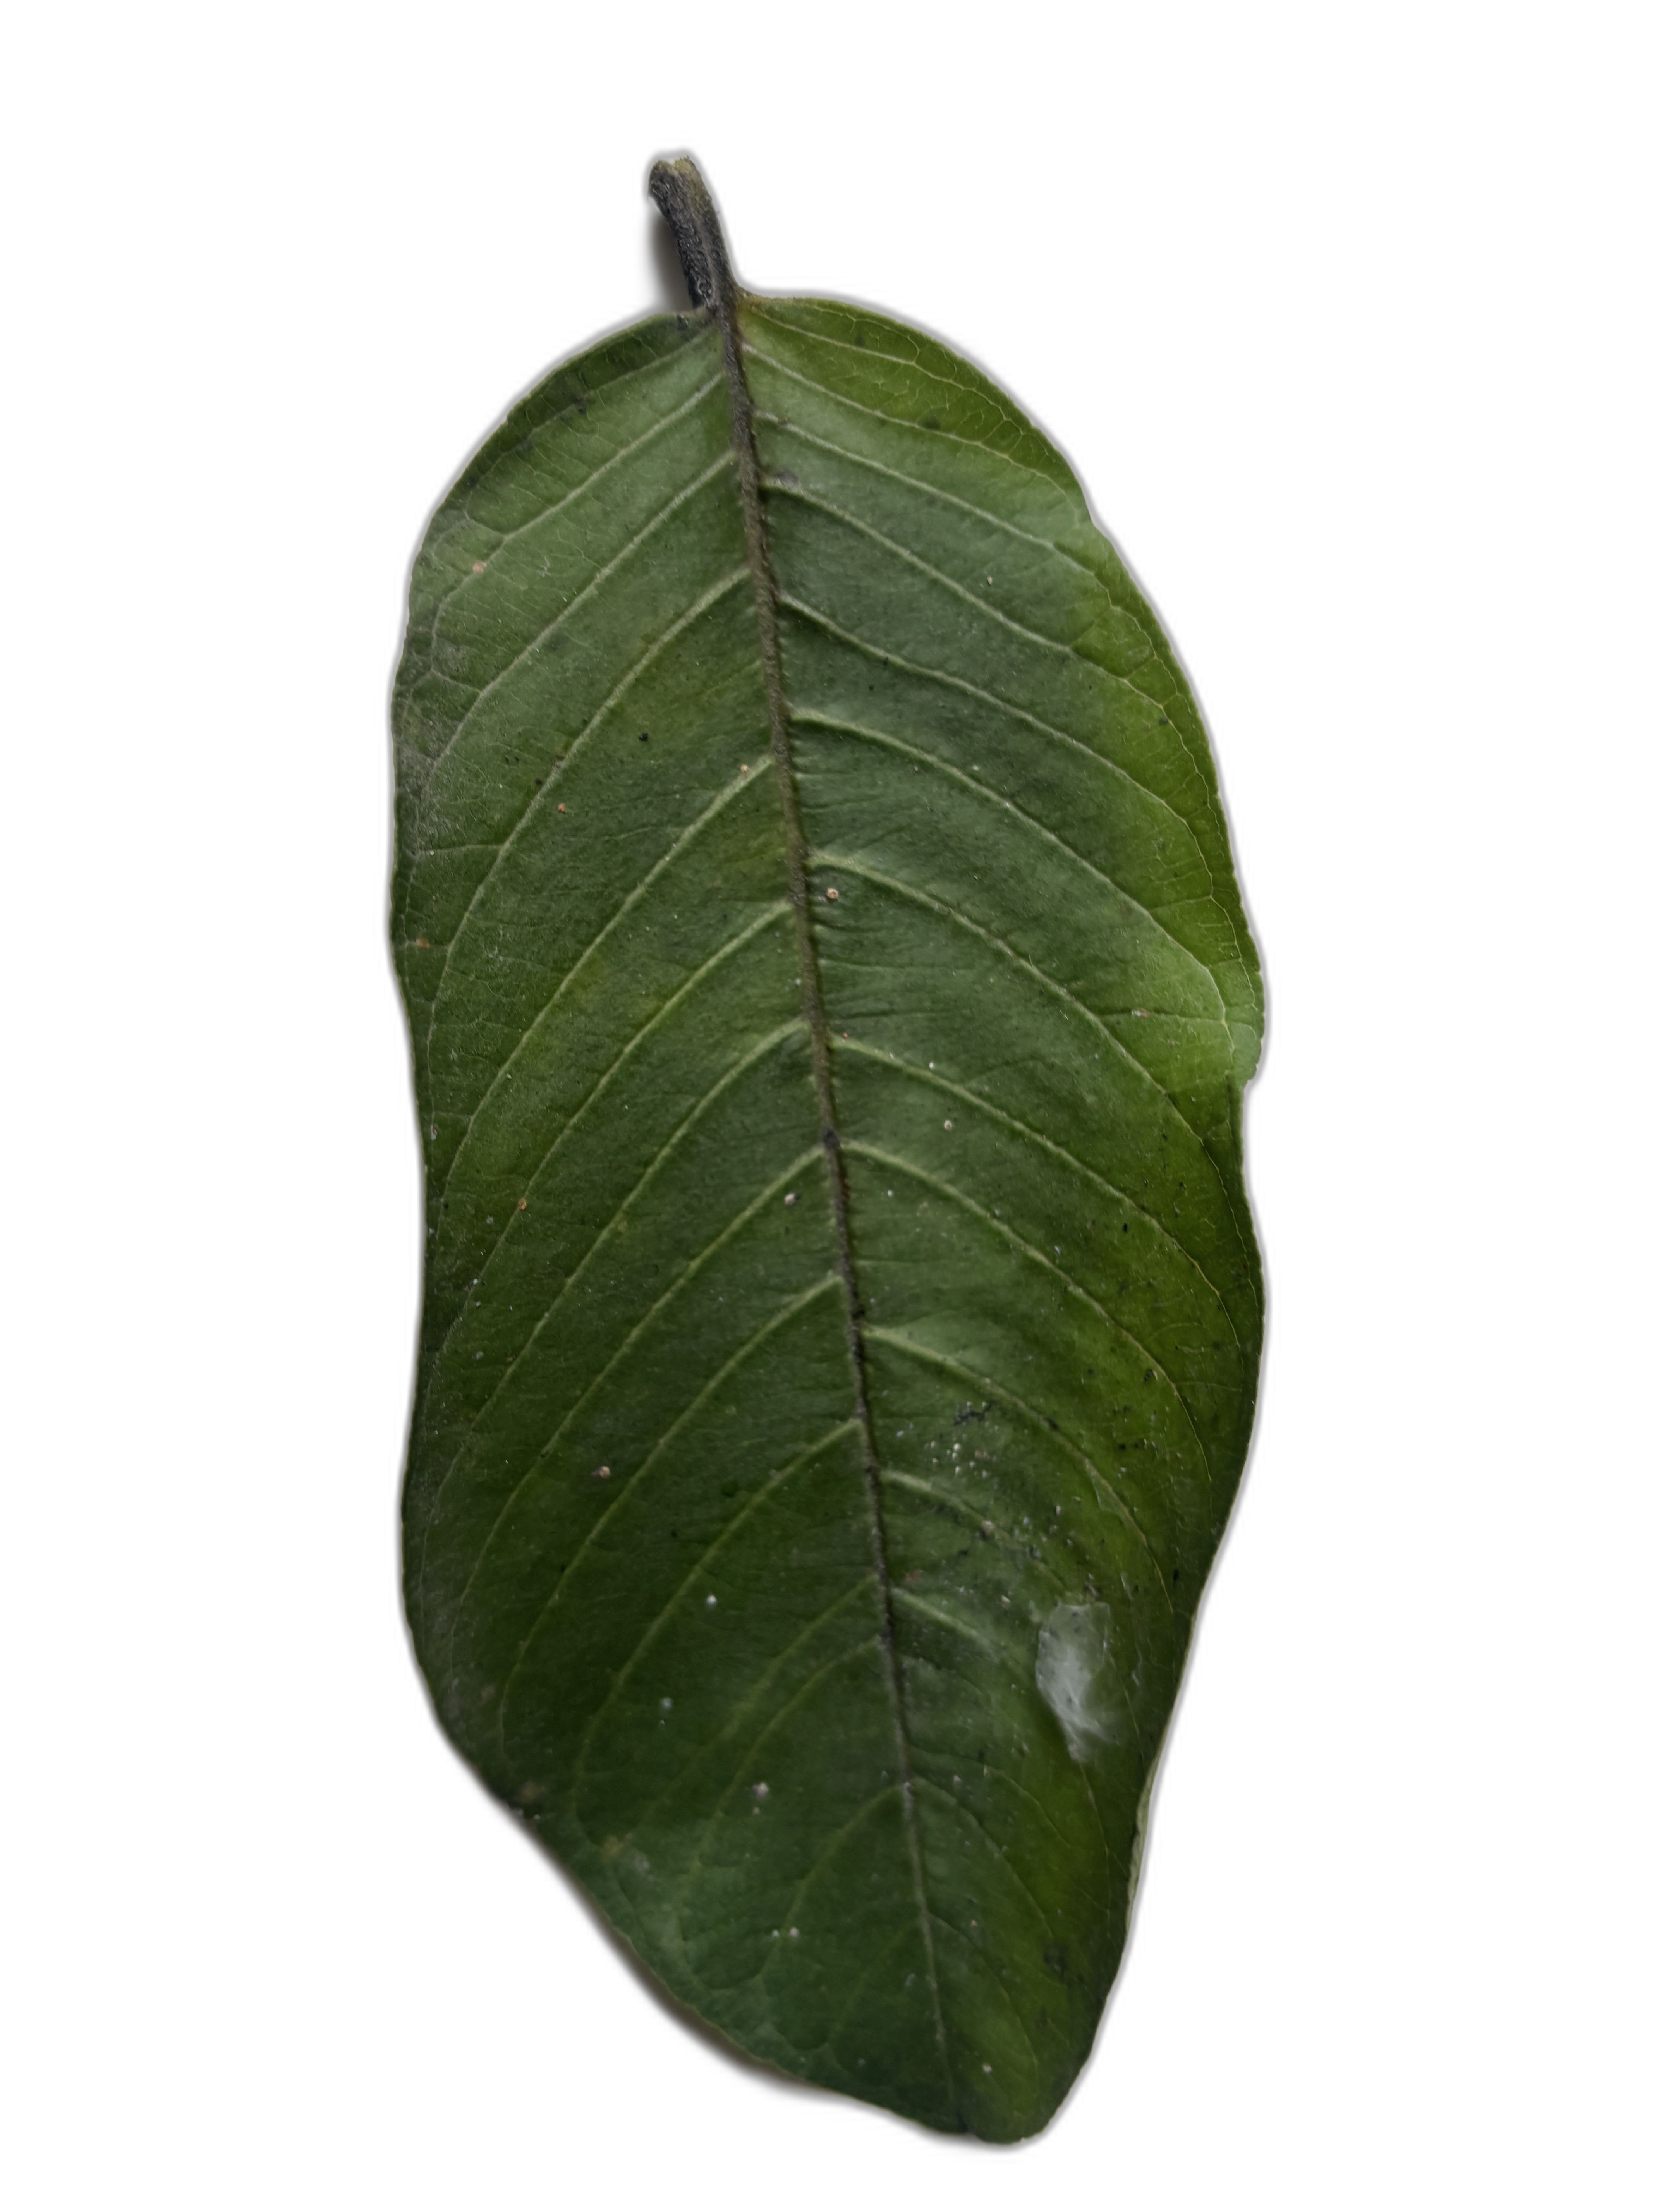
Plant part: leaf
Disease: Healthy